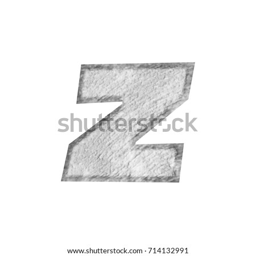
stone lowercase or small letter z in a 3d illustration with a flat carved edge rocky material with a rough surface and heavy basic bold font isolated on a white background with clipping path .